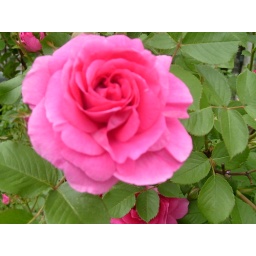
pink rose in full bloom